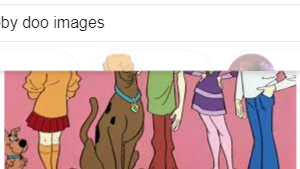
Portrait style: Cartoon Portrait